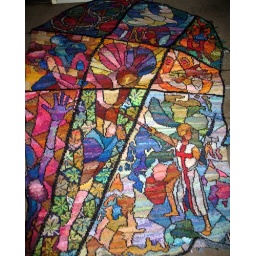
First panel of a knitted stained glass window by Kirk Dunn. It is roughly 8 feet tall.